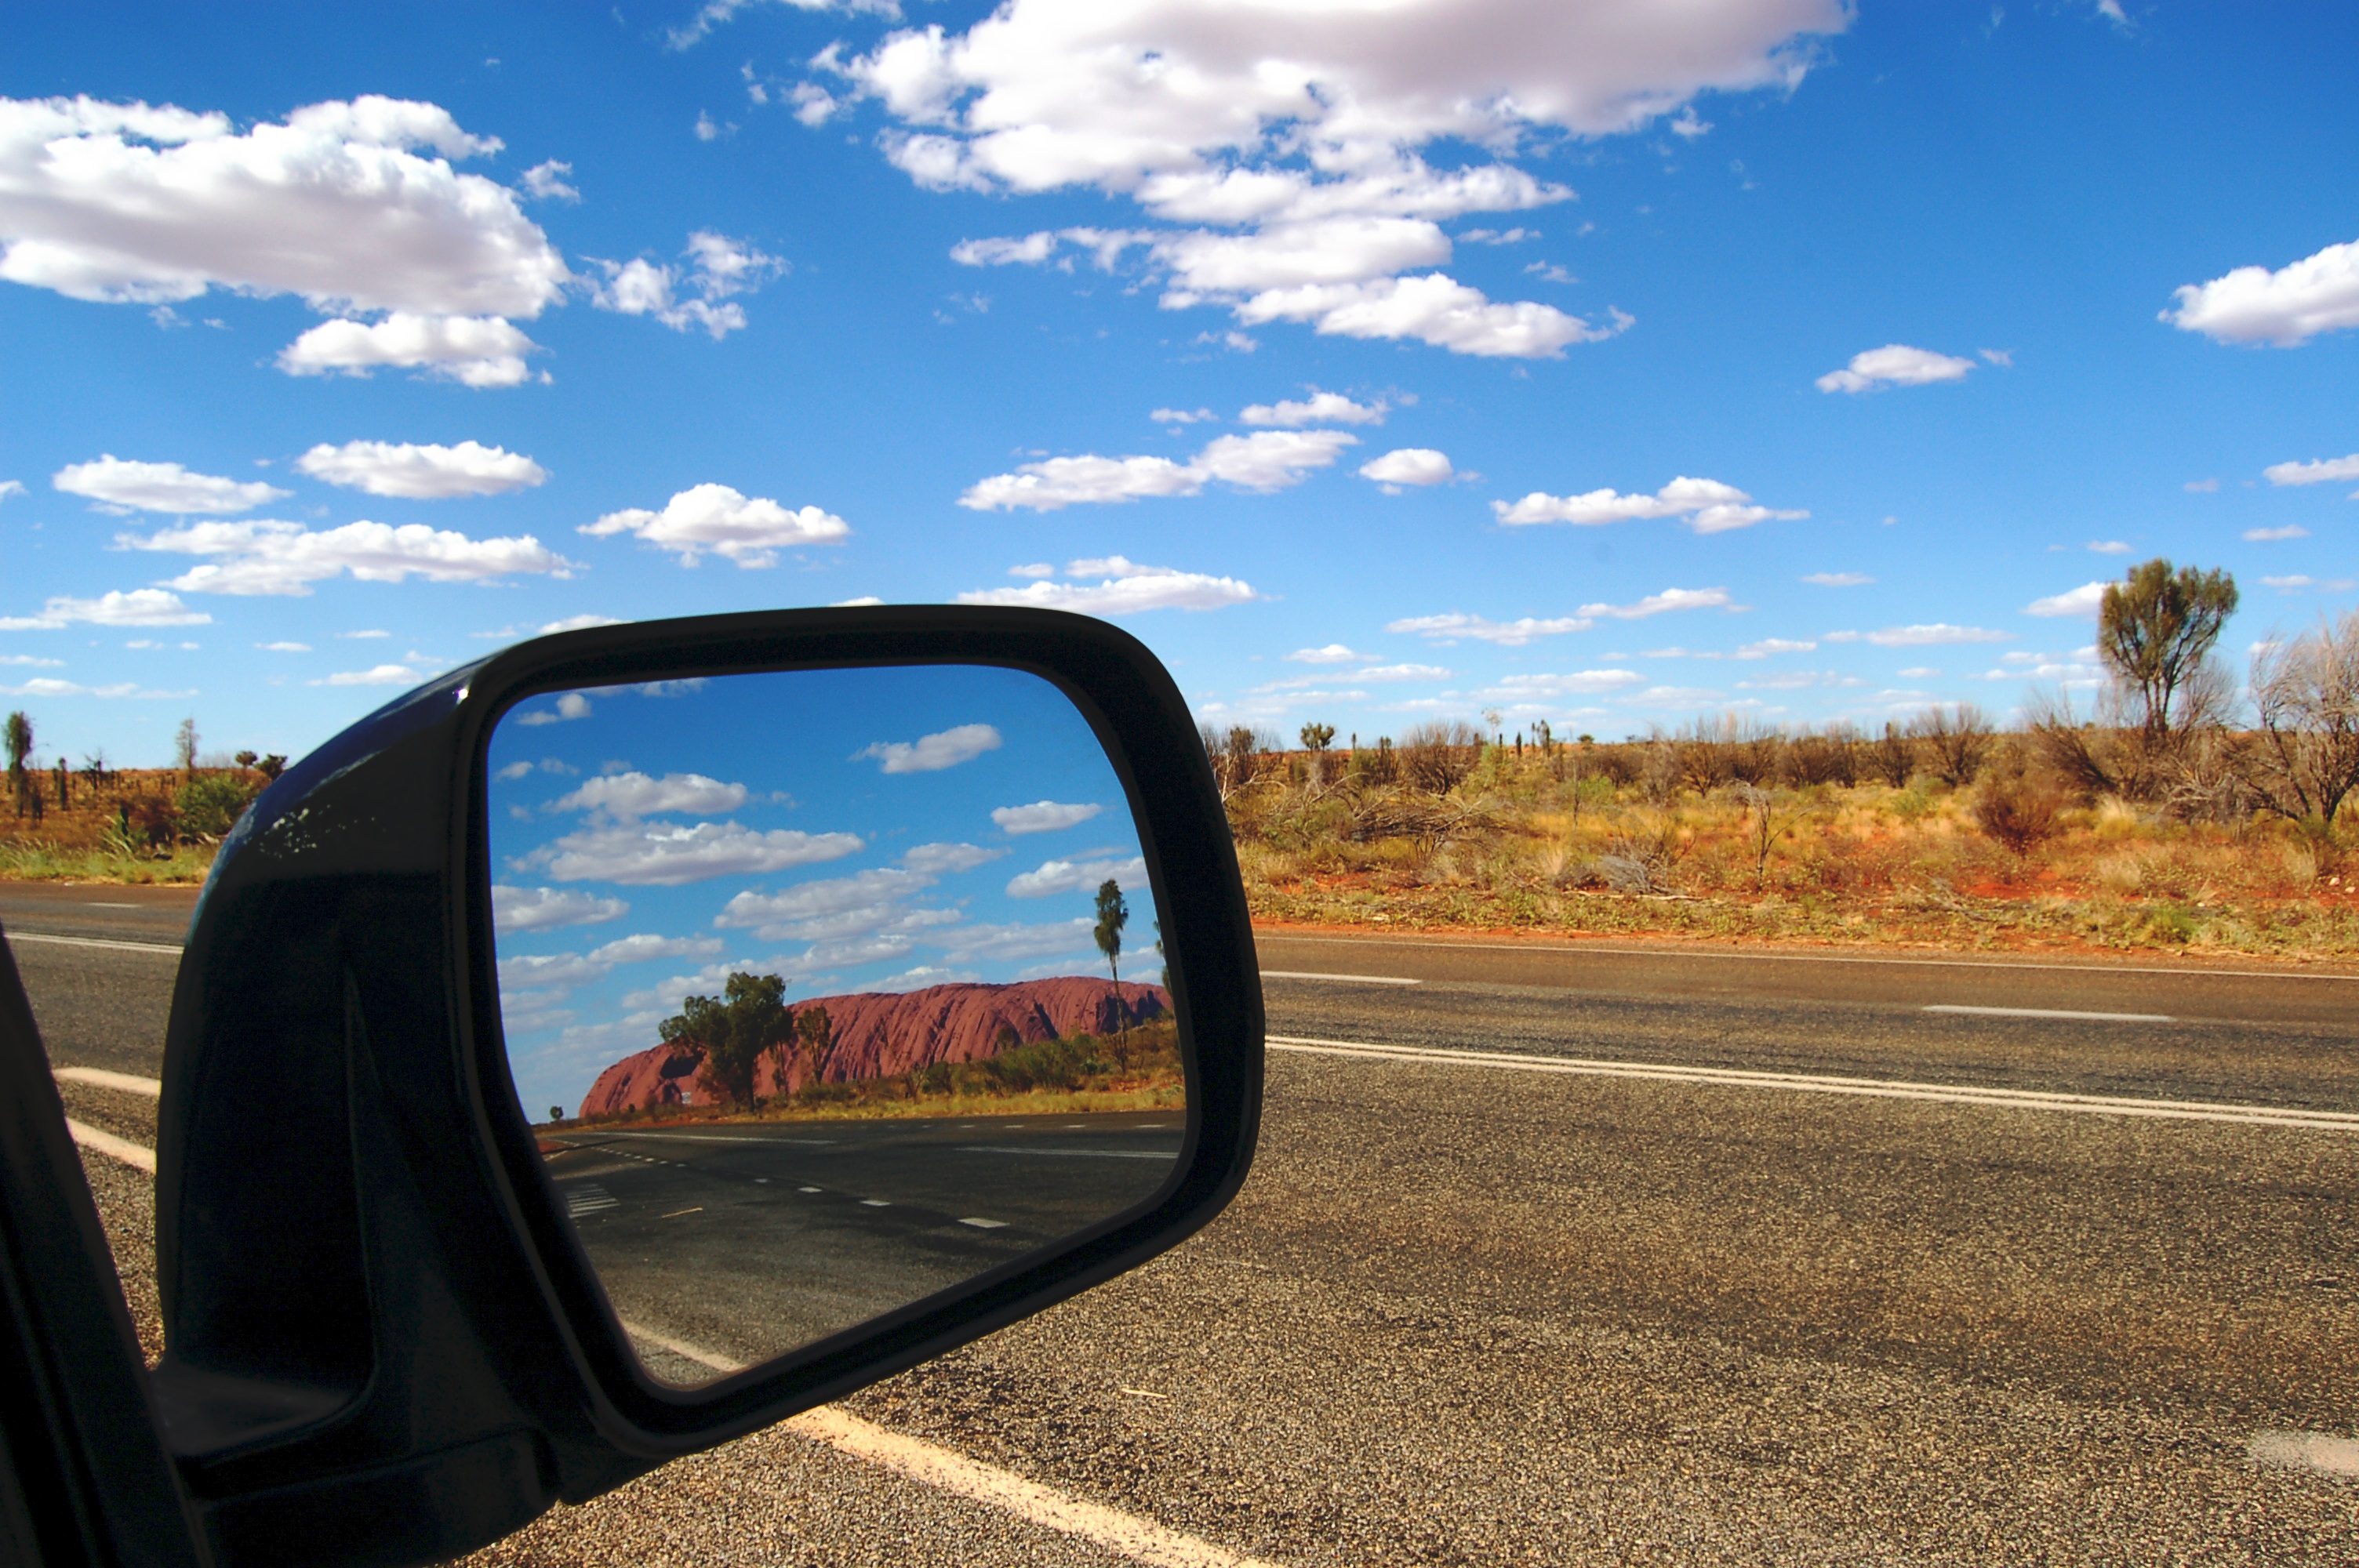
car, driving, travel, vehicle, places of interest, australia, road trip, uluru, outback, ayers rock, rear mirror, automotive exterior